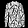
Label: Shirt